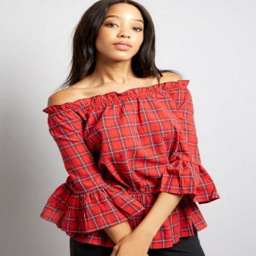
meanwhile , the same top in tall collection is £ 19.99